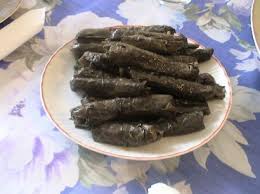
Yemek: yaprak_sarma